Oatlands, Tasmania

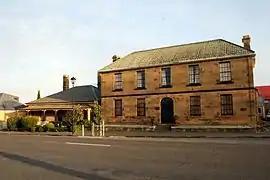
Oatlands Coach House, a typical sandstone building

Oatlands is a historic town on the shores of Lake Dulverton in central Tasmania, Australia. Situated north of Hobart and south of Launceston along the Midland Highway, it serves as a key stopover between Tasmania's major cities. At the 2021 census, Oatlands had a population of 728.